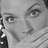
Emotion: surprise